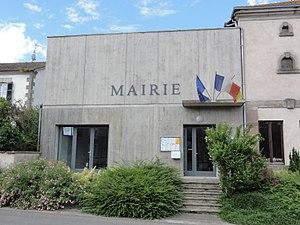
Hénamémil (M-et-M) mairie
Hénaménil est une commune française située dans le département de Meurthe-et-Moselle en région Grand Est.